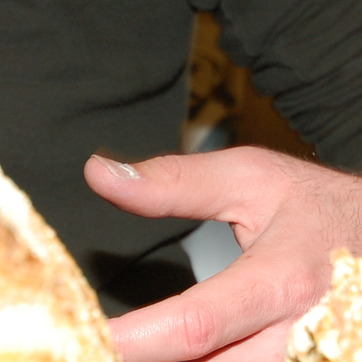
Material: skin